1996 Parliament House riot

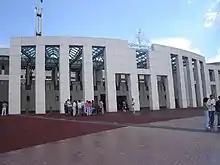
The entrance to Parliament House, Canberra – scene of the 1996 riot

The 1996 Parliament House riot (also called the Canberra riot), involved a physical attack on Parliament House, Canberra, Australia, on 19 August 1996. The riot followed the "Cavalcade to Canberra" protest rally organised by the Australian Council of Trade Unions (ACTU) against the Howard government's first Budget following the 1996 Australian federal election. The demonstrators injured 90 people while forcing their way into the Parliamentary foyer, looting the Parliamentary shop, attacking police and inflicting other damage on the building.